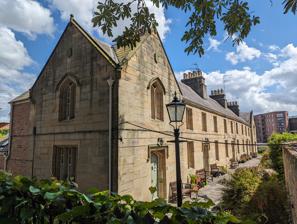
Building: Lady Hewley's Almshouses
Country: United Kingdom
Year built: 1840
The almshouses, in 2023 Lady Hewley's Almshouses are a historic building in the city centre of York , in England. Sarah Hewley founded almshouses on Tanner Row in 1700, run by the Lady Hewley Trust .  These were demolished to allow the construction of York's original railway station , and a replacement building on St Saviourgate was completed in 1841.  The construction cost £1,711.  The buildings are still in use as almshouses, and are still run by the same trust. The building was designed by James Pigott Pritchett , in a Tudor Revival style.  The building formerly had nine apartments and a chapel, but in 1975, the chapel was converted into an additional apartment. The front of the almshouses is of stone, and the rear of brick.  The building is two storeys high, with a cellar.  Its main part has nine windows on each floor, and there are wings at either end.  The front has three entrance doors, while there are two doors in the right-hand facade, which overlooks Stonebow.  Inside, movable panels partition the entrance halls.  The original kitchen ranges survive, as do the first floor fireplaces, although these are now blocked. The warden's house The warden's house has two storeys and a three bay front, and is built of stone.  In the 20th century, a single-storey extension was added to the right of the building. There is a tablet in the end wall, moved from the original building, which records its foundation.  The buildings were Grade II listed in 1954; the gate piers and railings also form part of the listing. References ^ a b An Inventory of the Historical Monuments in City of York, Volume 5, Central . London: HMSO. 1981 . ^ "Lady Sarah Hewley, (1627-1710)" . York Civic Trust . ^ a b c Historic England . "LADY HEWLEYS ALMSHOUSES NUMBERS 2-10 (CONSECUTIVE) AND NUMBER 8A (1256708)" . National Heritage List for England . ^ "Lady Sarah Hewley's Almshouses" . James Pigott Pritchett . ^ a b Historic England . "Lady Hewley's Almshouses (1256696)" . National Heritage List for England . 53°57′34″N 1°04′38″W / 53.95952°N 1.07724°W / 53.95952; -1.07724